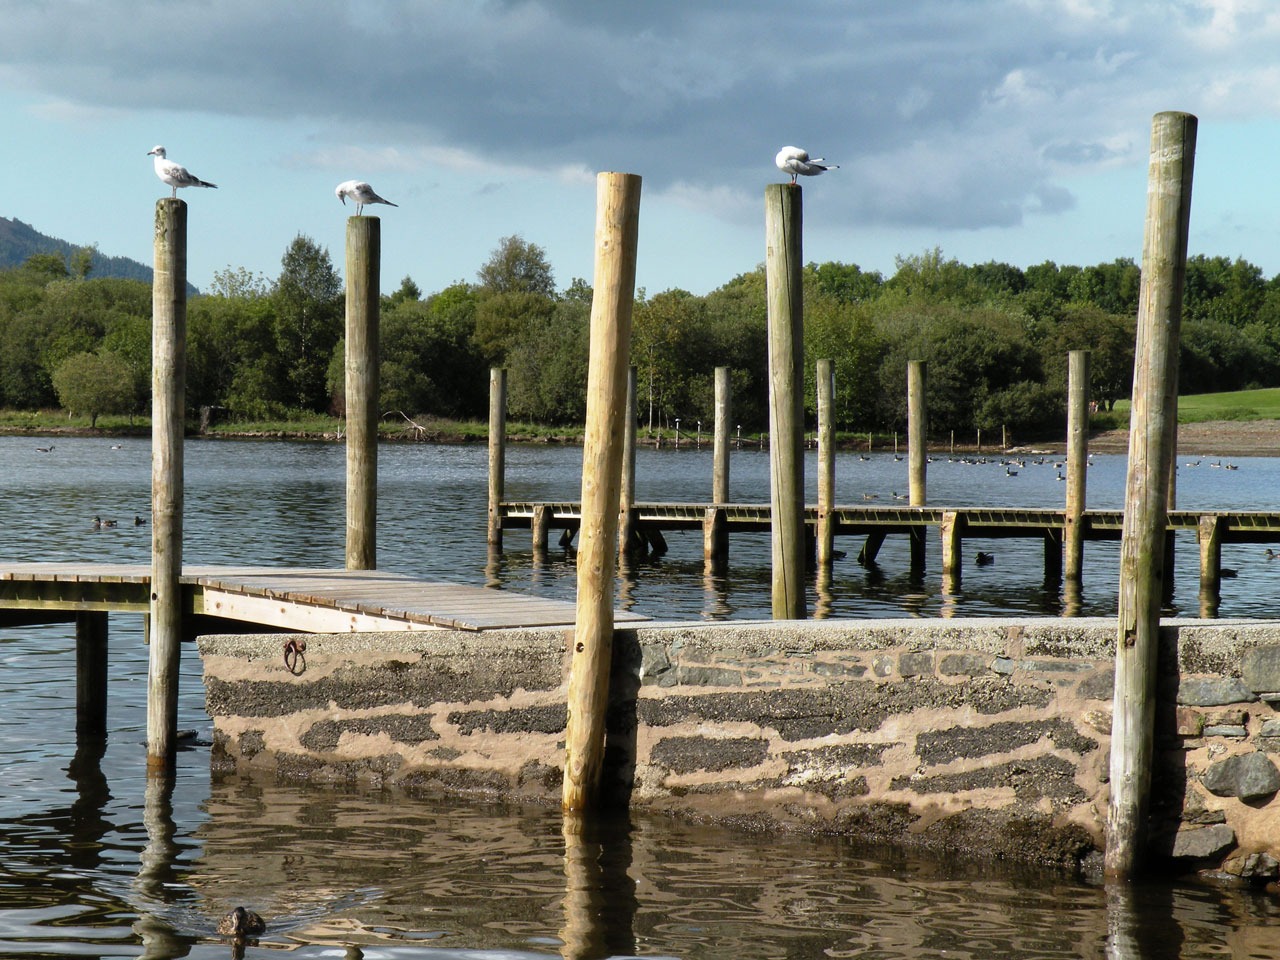
beach, sea, coast, water, ocean, bird, dock, shore, wave, lake, pier, river, walkway, vacation, gull, bay, waterway, body of water, posts, seagulls, perched